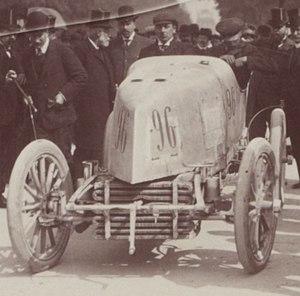
[Collection Jules Beau. Photographie sportive]